Nanochemistry

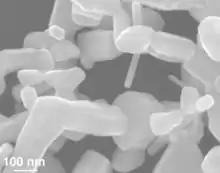
Zinc oxide nanoparticles

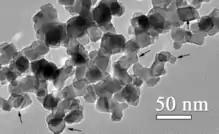
Titanium dioxide nanoparticles

Materials in certain cosmetics such as sun cream, moisturizer, and deodorant may have potential benefits from the use of nanochemistry. Manufacturers are working to increase the effectiveness of various cosmetics by facilitating oil nanoemulsion. These particles have extended the boundaries in managing wrinkling, dehydrated, and inelastic skin associated with aging. In sunscreen, titanium dioxide and zinc oxide nanoparticles prove to be effective UV filters but can also penetrate through skin. These chemicals protect the skin against harmful UV light by absorbing or reflecting the light and prevent the skin from retaining full damage by photoexcitation of electrons in the nanoparticle.